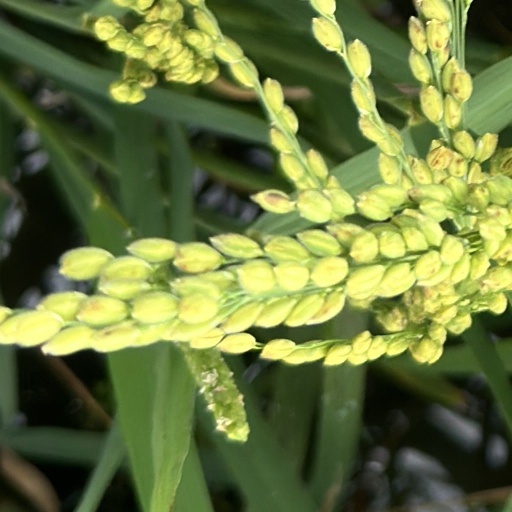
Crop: rice